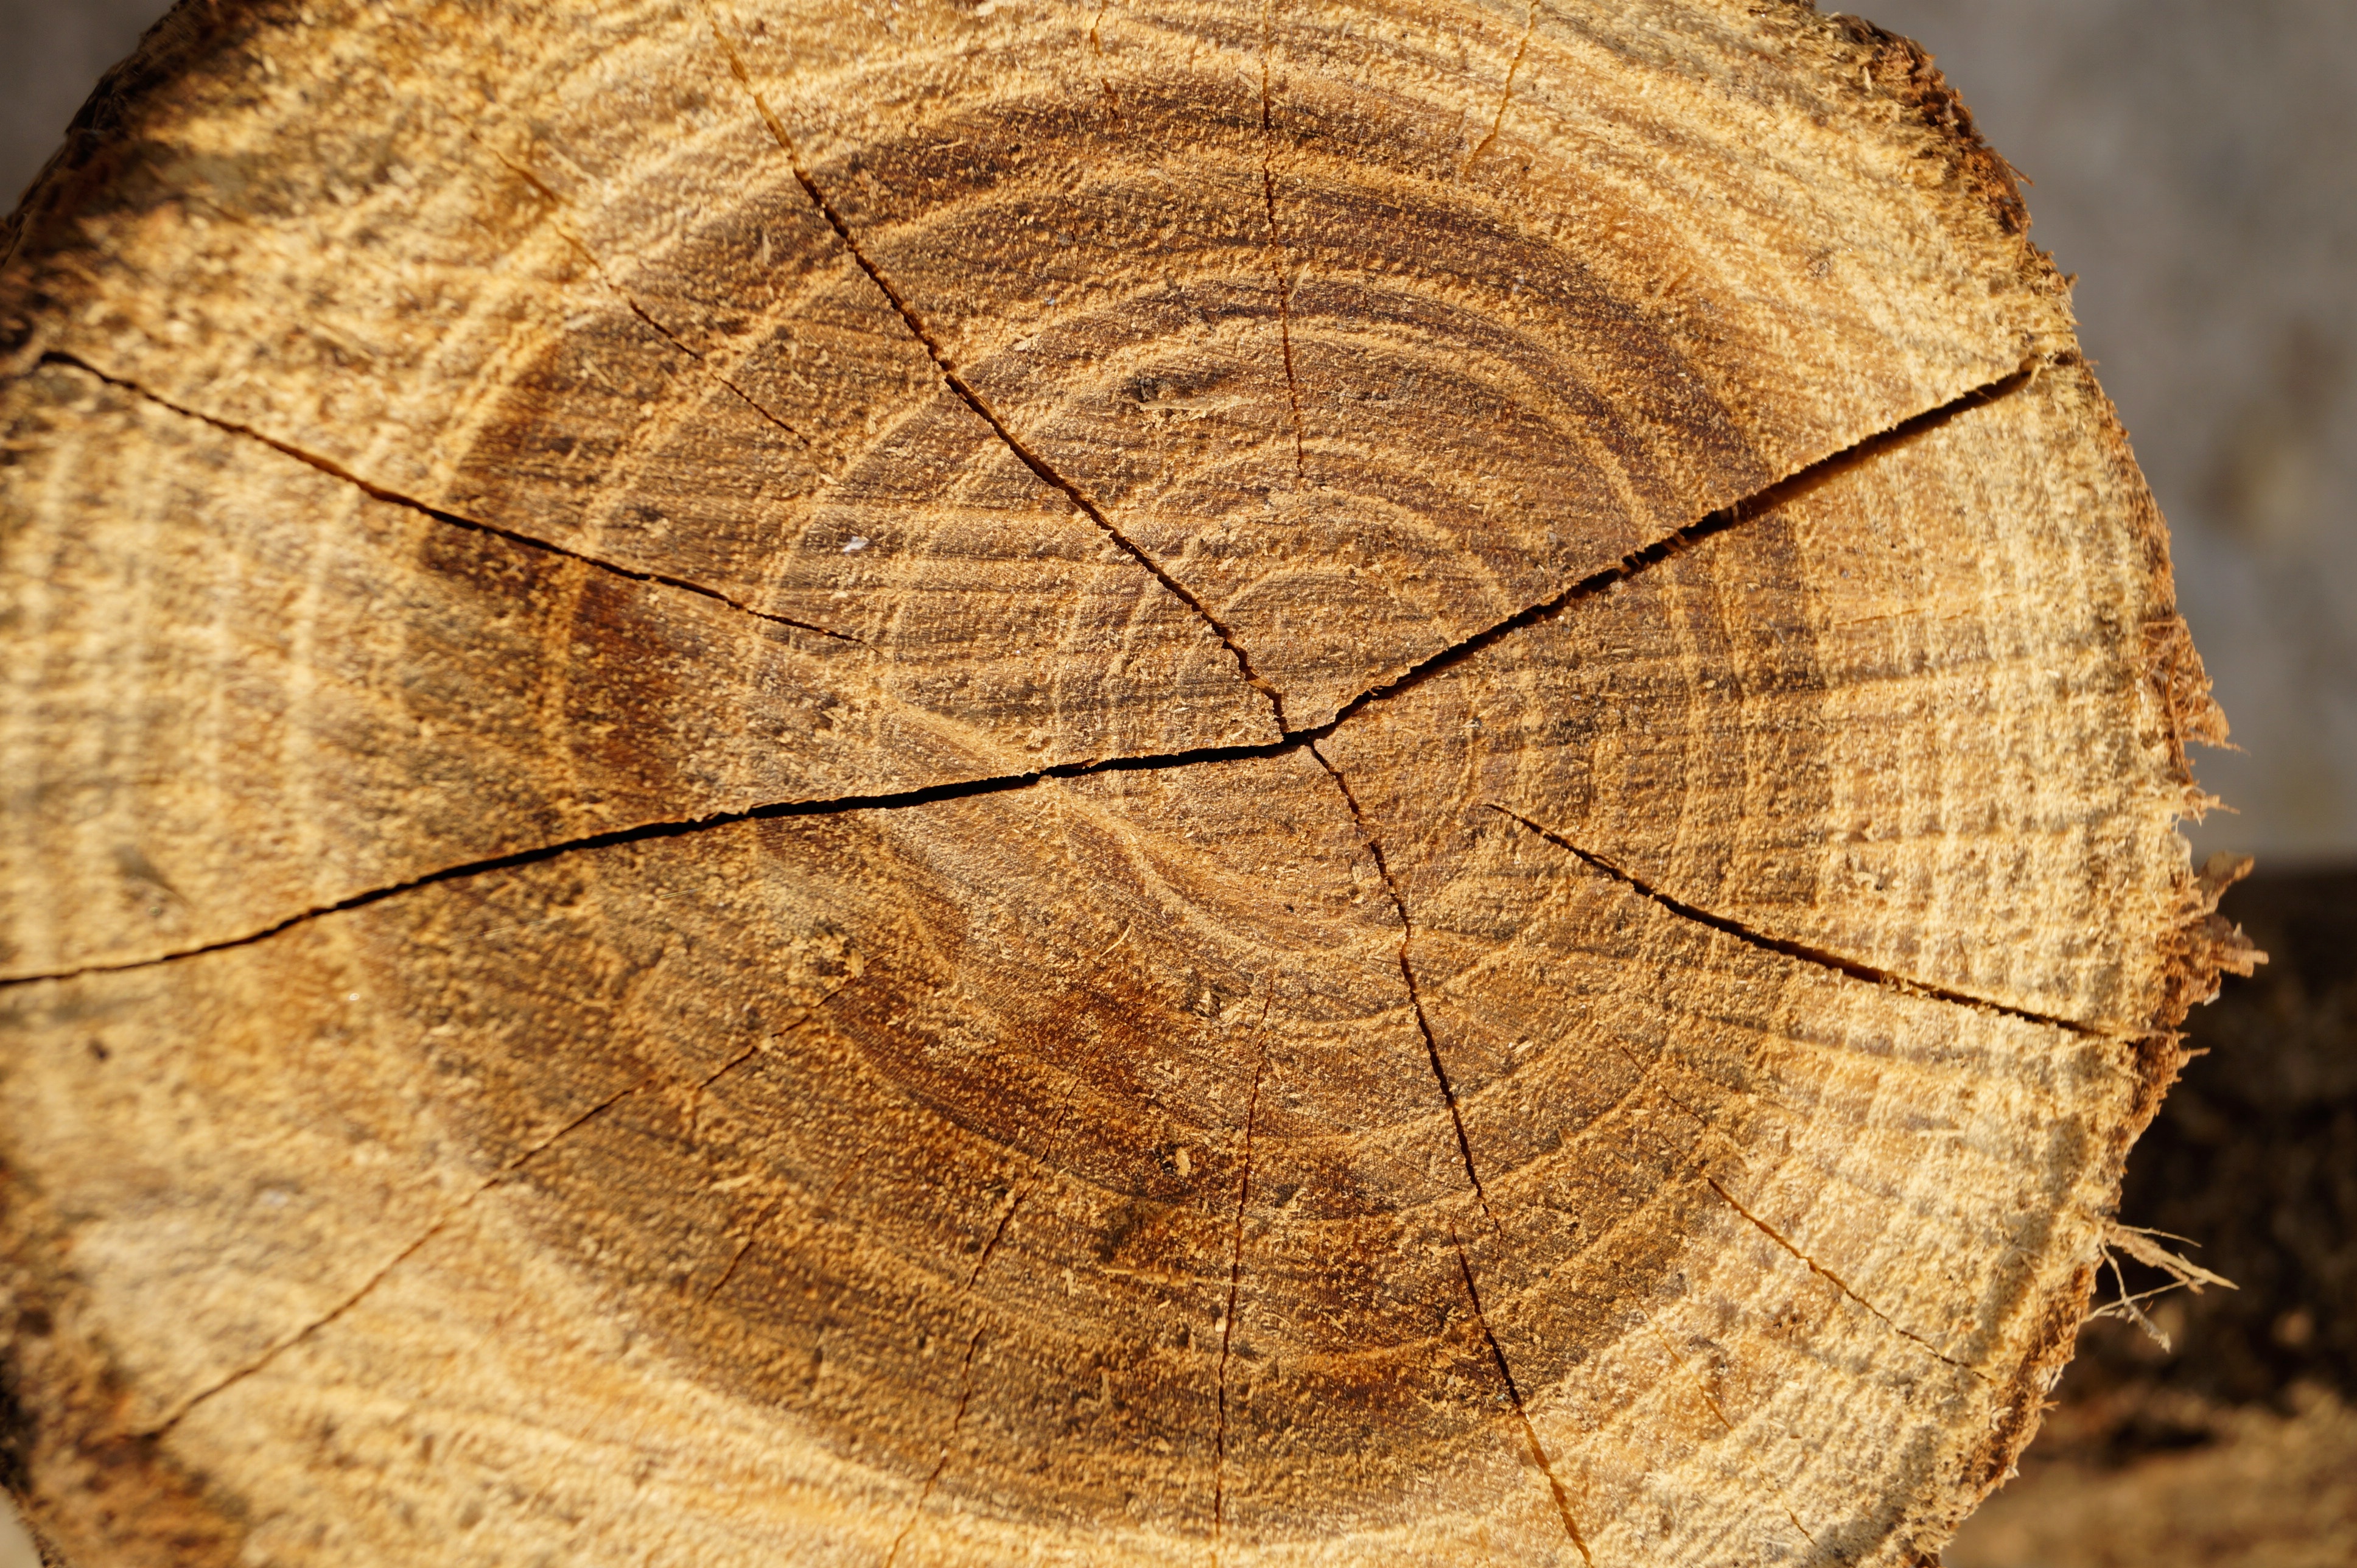
tree, nature, plant, wood, leaf, trunk, brown, soil, crack, agriculture, lumber, circle, cut, close up, tribe, straw, tree stump, man made object, ancient history, vgy r k, heartwood, grass family, woody plant